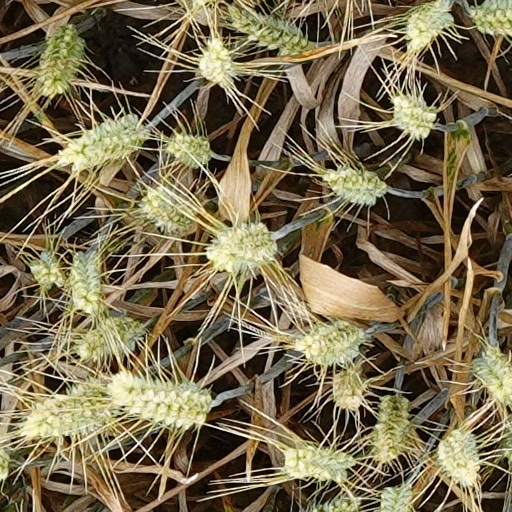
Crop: wheat